The Ritz Hotel, London

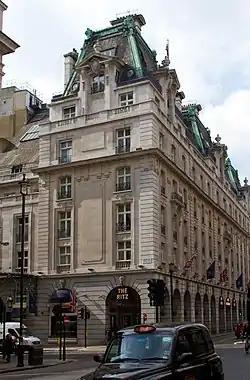

The Ritz London is a 5-star luxury hotel at 150 Piccadilly in London, England. A symbol of high society and luxury, the hotel is one of the world's most prestigious and best known. The Ritz has become so associated with luxury and elegance that the word "ritzy" has entered the English language to denote something that is ostentatiously stylish, fancy, or fashionable.